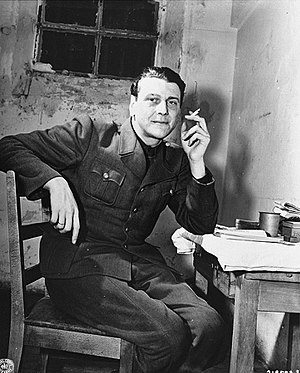
Otto Skorzeny / Efter anden verdenskrig
Venter i en celle på at vidne ved Nürnbergprocessen – 24. nov. 1945.
Otto Skorzeny var soldat og nazist.